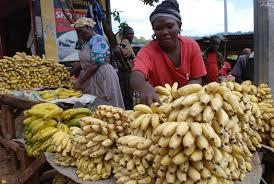
Wanawake wawili wanaonekana wakiuza ndizi zilizoiva katika soko la wazi,wamesimama kando ya vibanda vyao ambapo makundi ya ndizi za manjano zimepangwa vizuri kwa kuwavutia wateja,ndizi hizi zinaonekana kuwa za aina mbalimbali.